R4600

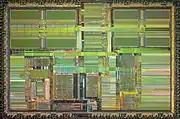
IDT R4650 die shot

The R4650 was a derivative of the R4600 announced on 19 October 1994. It had custom instructions for improving the performance of fixed-point digital signal processing (DSP) applications. A lower cost version of the R4650, the R4640, was announced on 27 November 1995. It had a 32-bit, instead of a 64-bit, external interface. On 16 September 1997, 150 and 180 MHz versions of both microprocessors were introduced. In quantities of 10,000, the 150 and 180 MHz R4640s were priced at $30 and $39 each, respectively. The 150 and 180 MHz R4650s were priced at $60 and $74, respectively. The R4650 was also available in 133 and 167 MHz speeds.